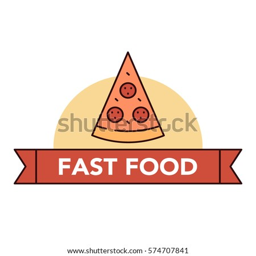
vector illustration set of different kinds of pizza on white background with lettering on a red ribbon .